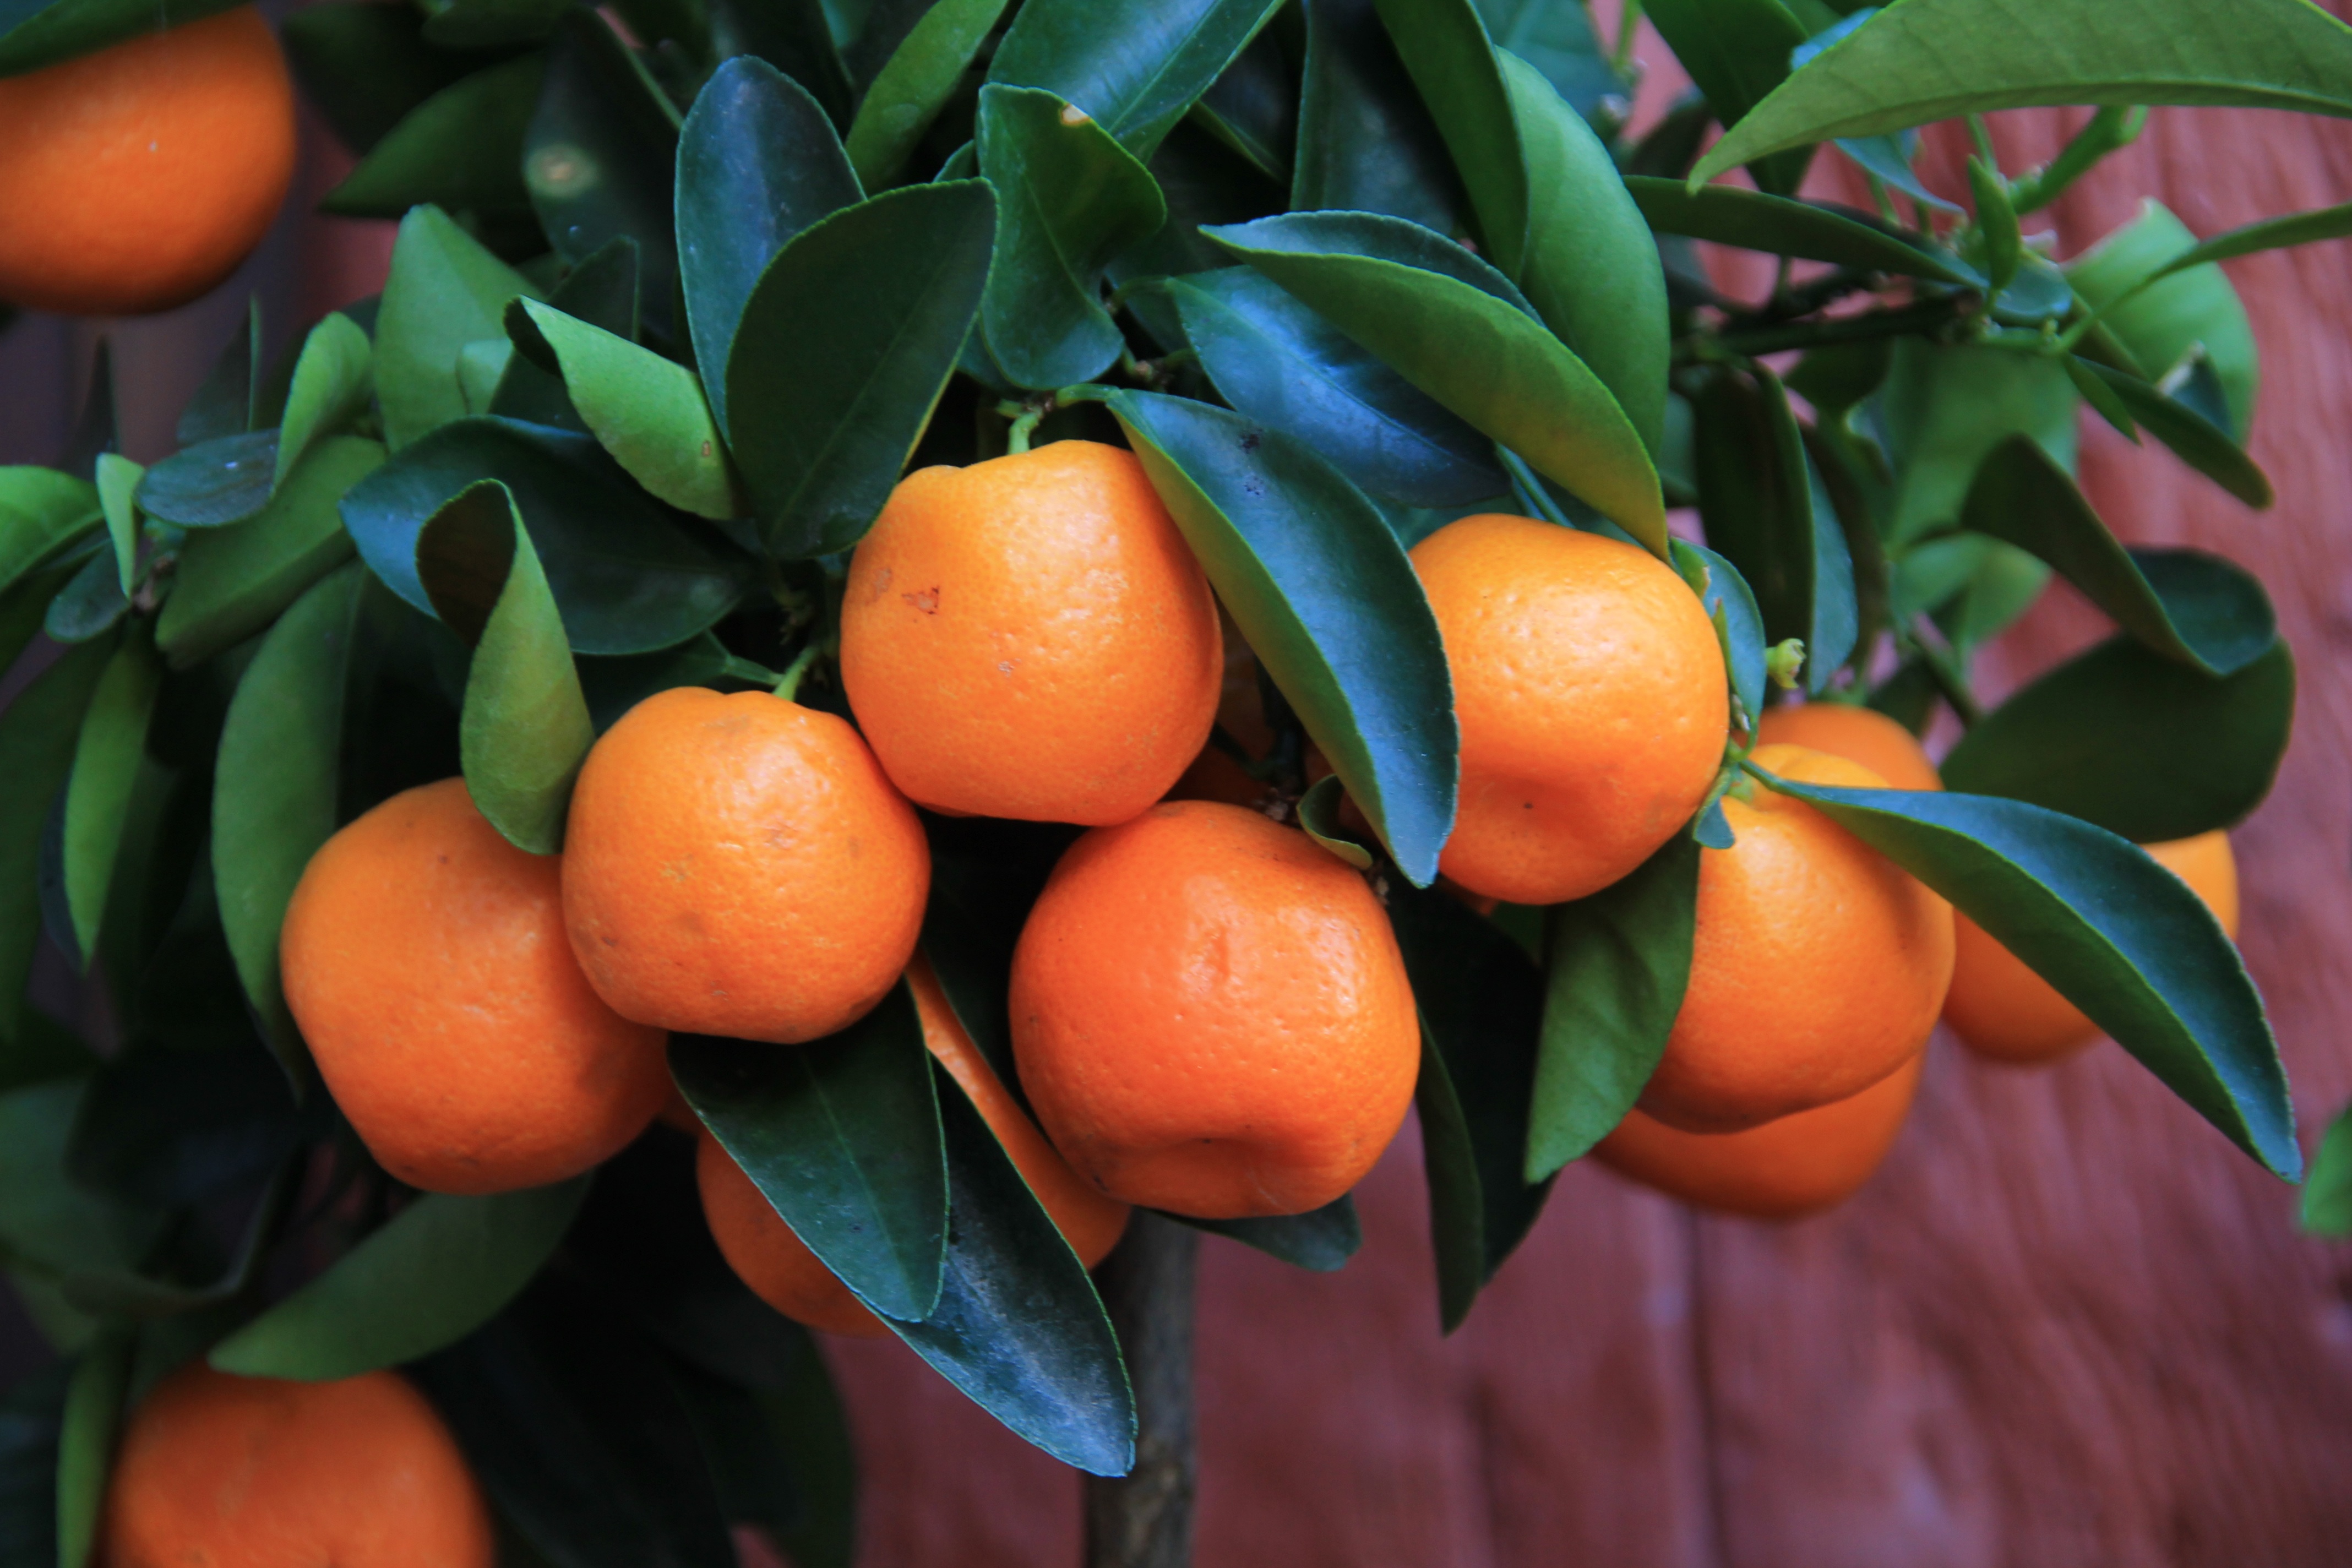
plant, fruit, flower, ripe, orange, food, produce, healthy, delicious, fruits, tangerine, kumquat, vitamins, citrus, flowering plant, bitter orange, mandarin orange, land plant, calamondin